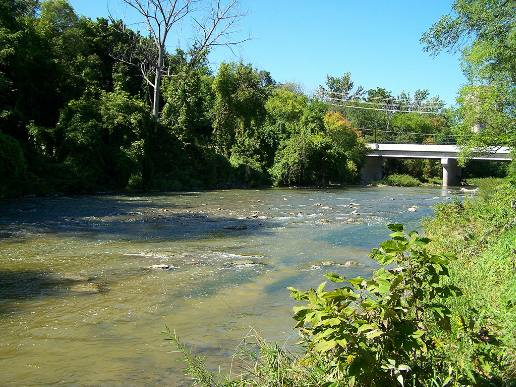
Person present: No